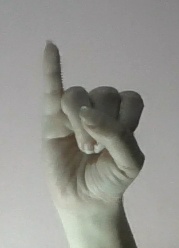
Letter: meem